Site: saxony
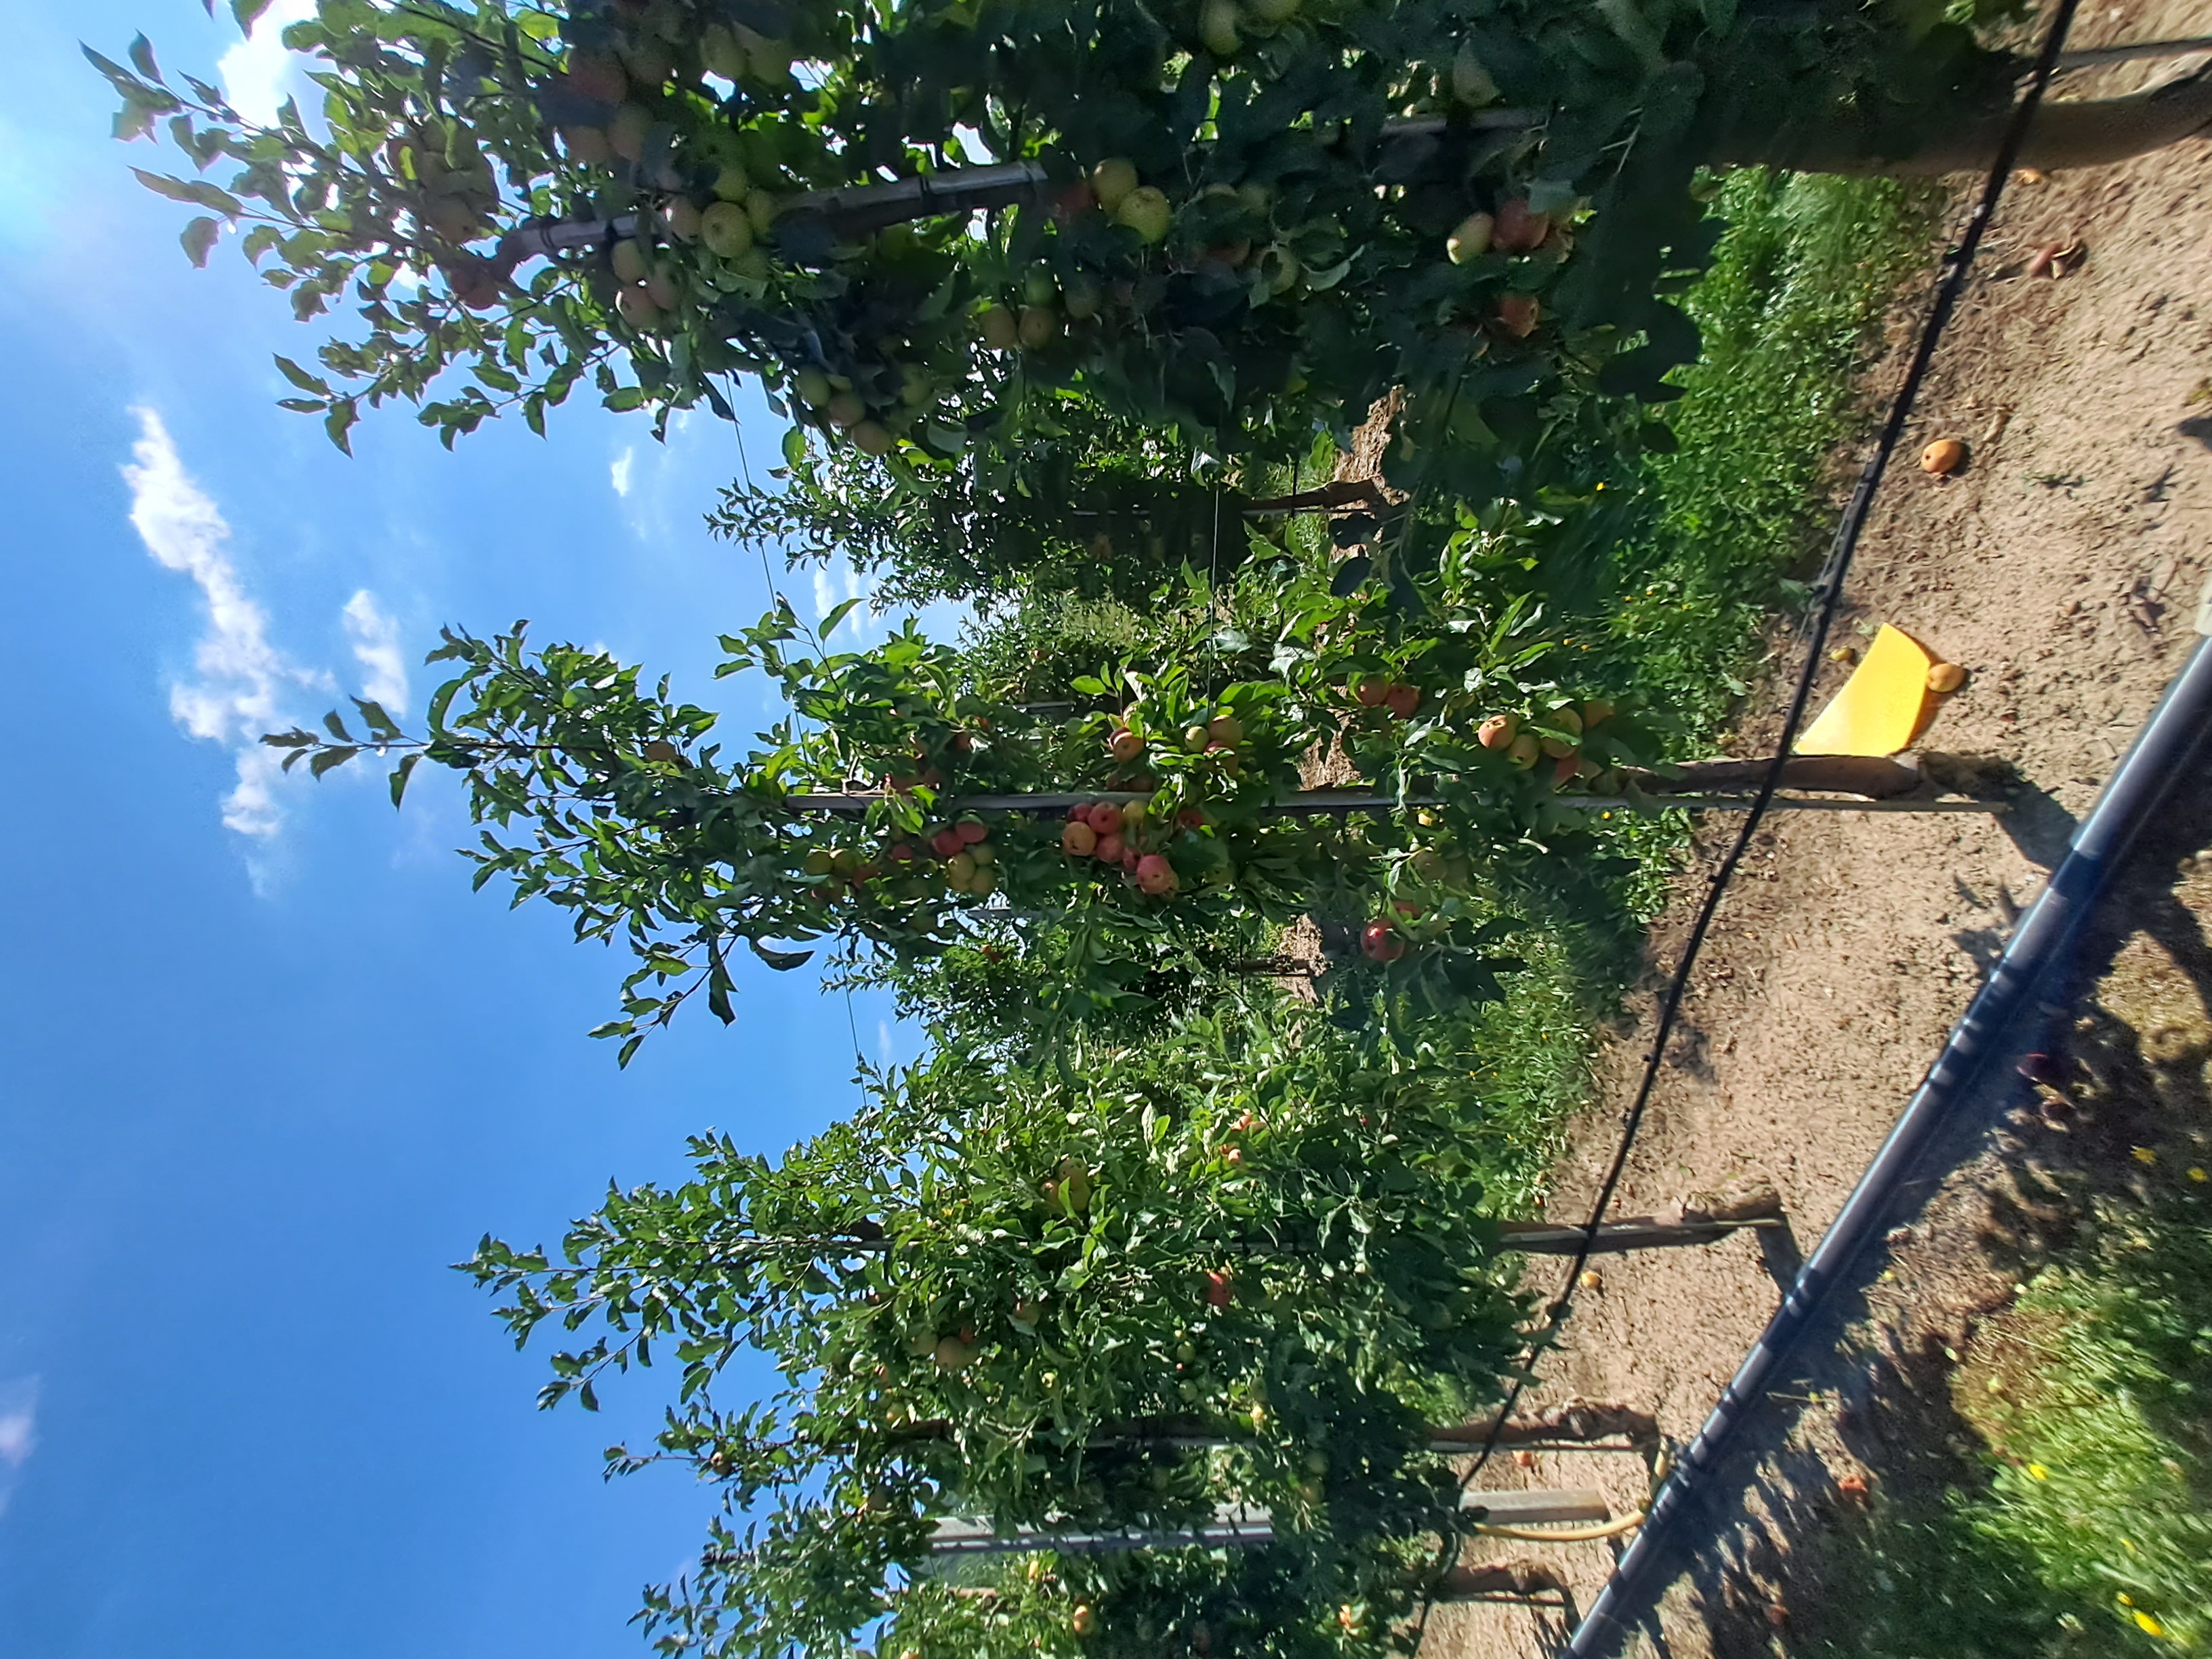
Growth stage (BBCH 81): Maturity of fruit and seed